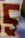
Number: 5